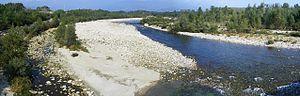
L'Orco est un gros torrent du Piémont, affluent à l’Ouest du Pô, qui parcourt environ 90 km, d’abord dans la vallée de l'Orco puis dans le Canavais.